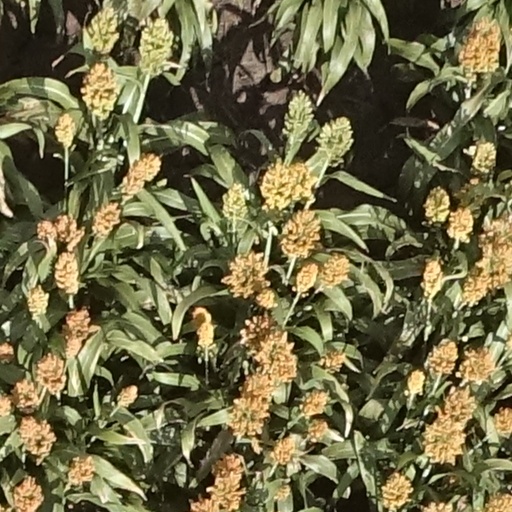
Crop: sorghum